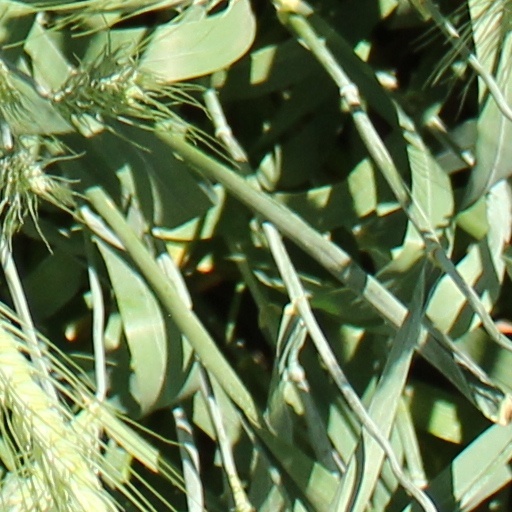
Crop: wheat